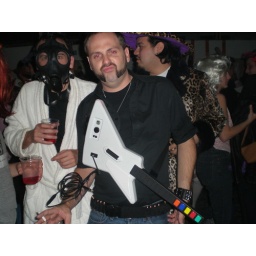
Don't mess with a dude with a plastic guitar and a guy in a gas mask